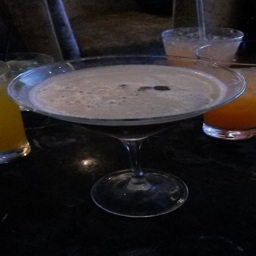
one of the few alcoholic drinks i had on - my favourite